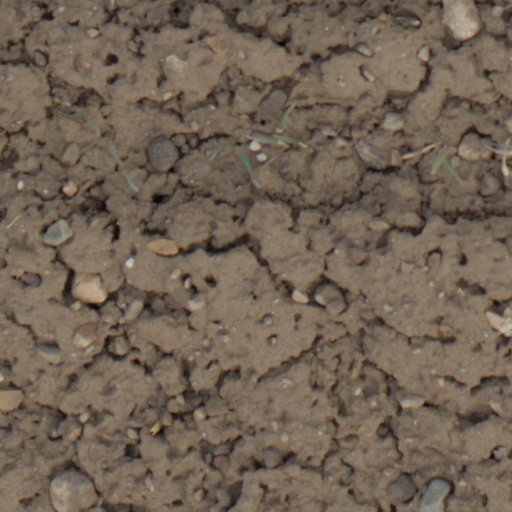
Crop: wheat